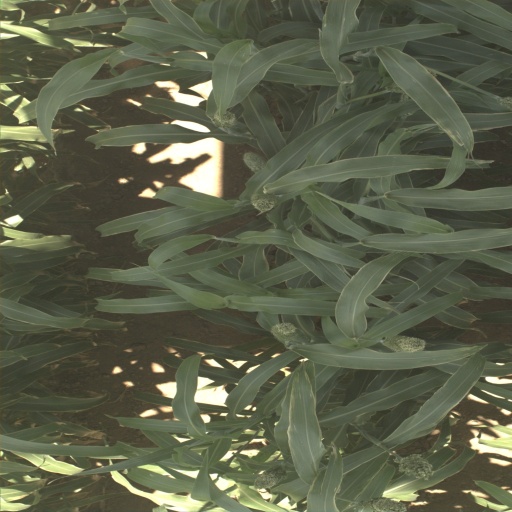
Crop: sorghum